Brita Zackari

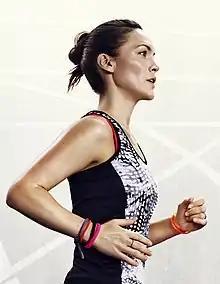
Zackari in 2014

Brita Amanda Katarina Zackari (born 13 June 1982) is a Swedish scriptwriter and television presenter.